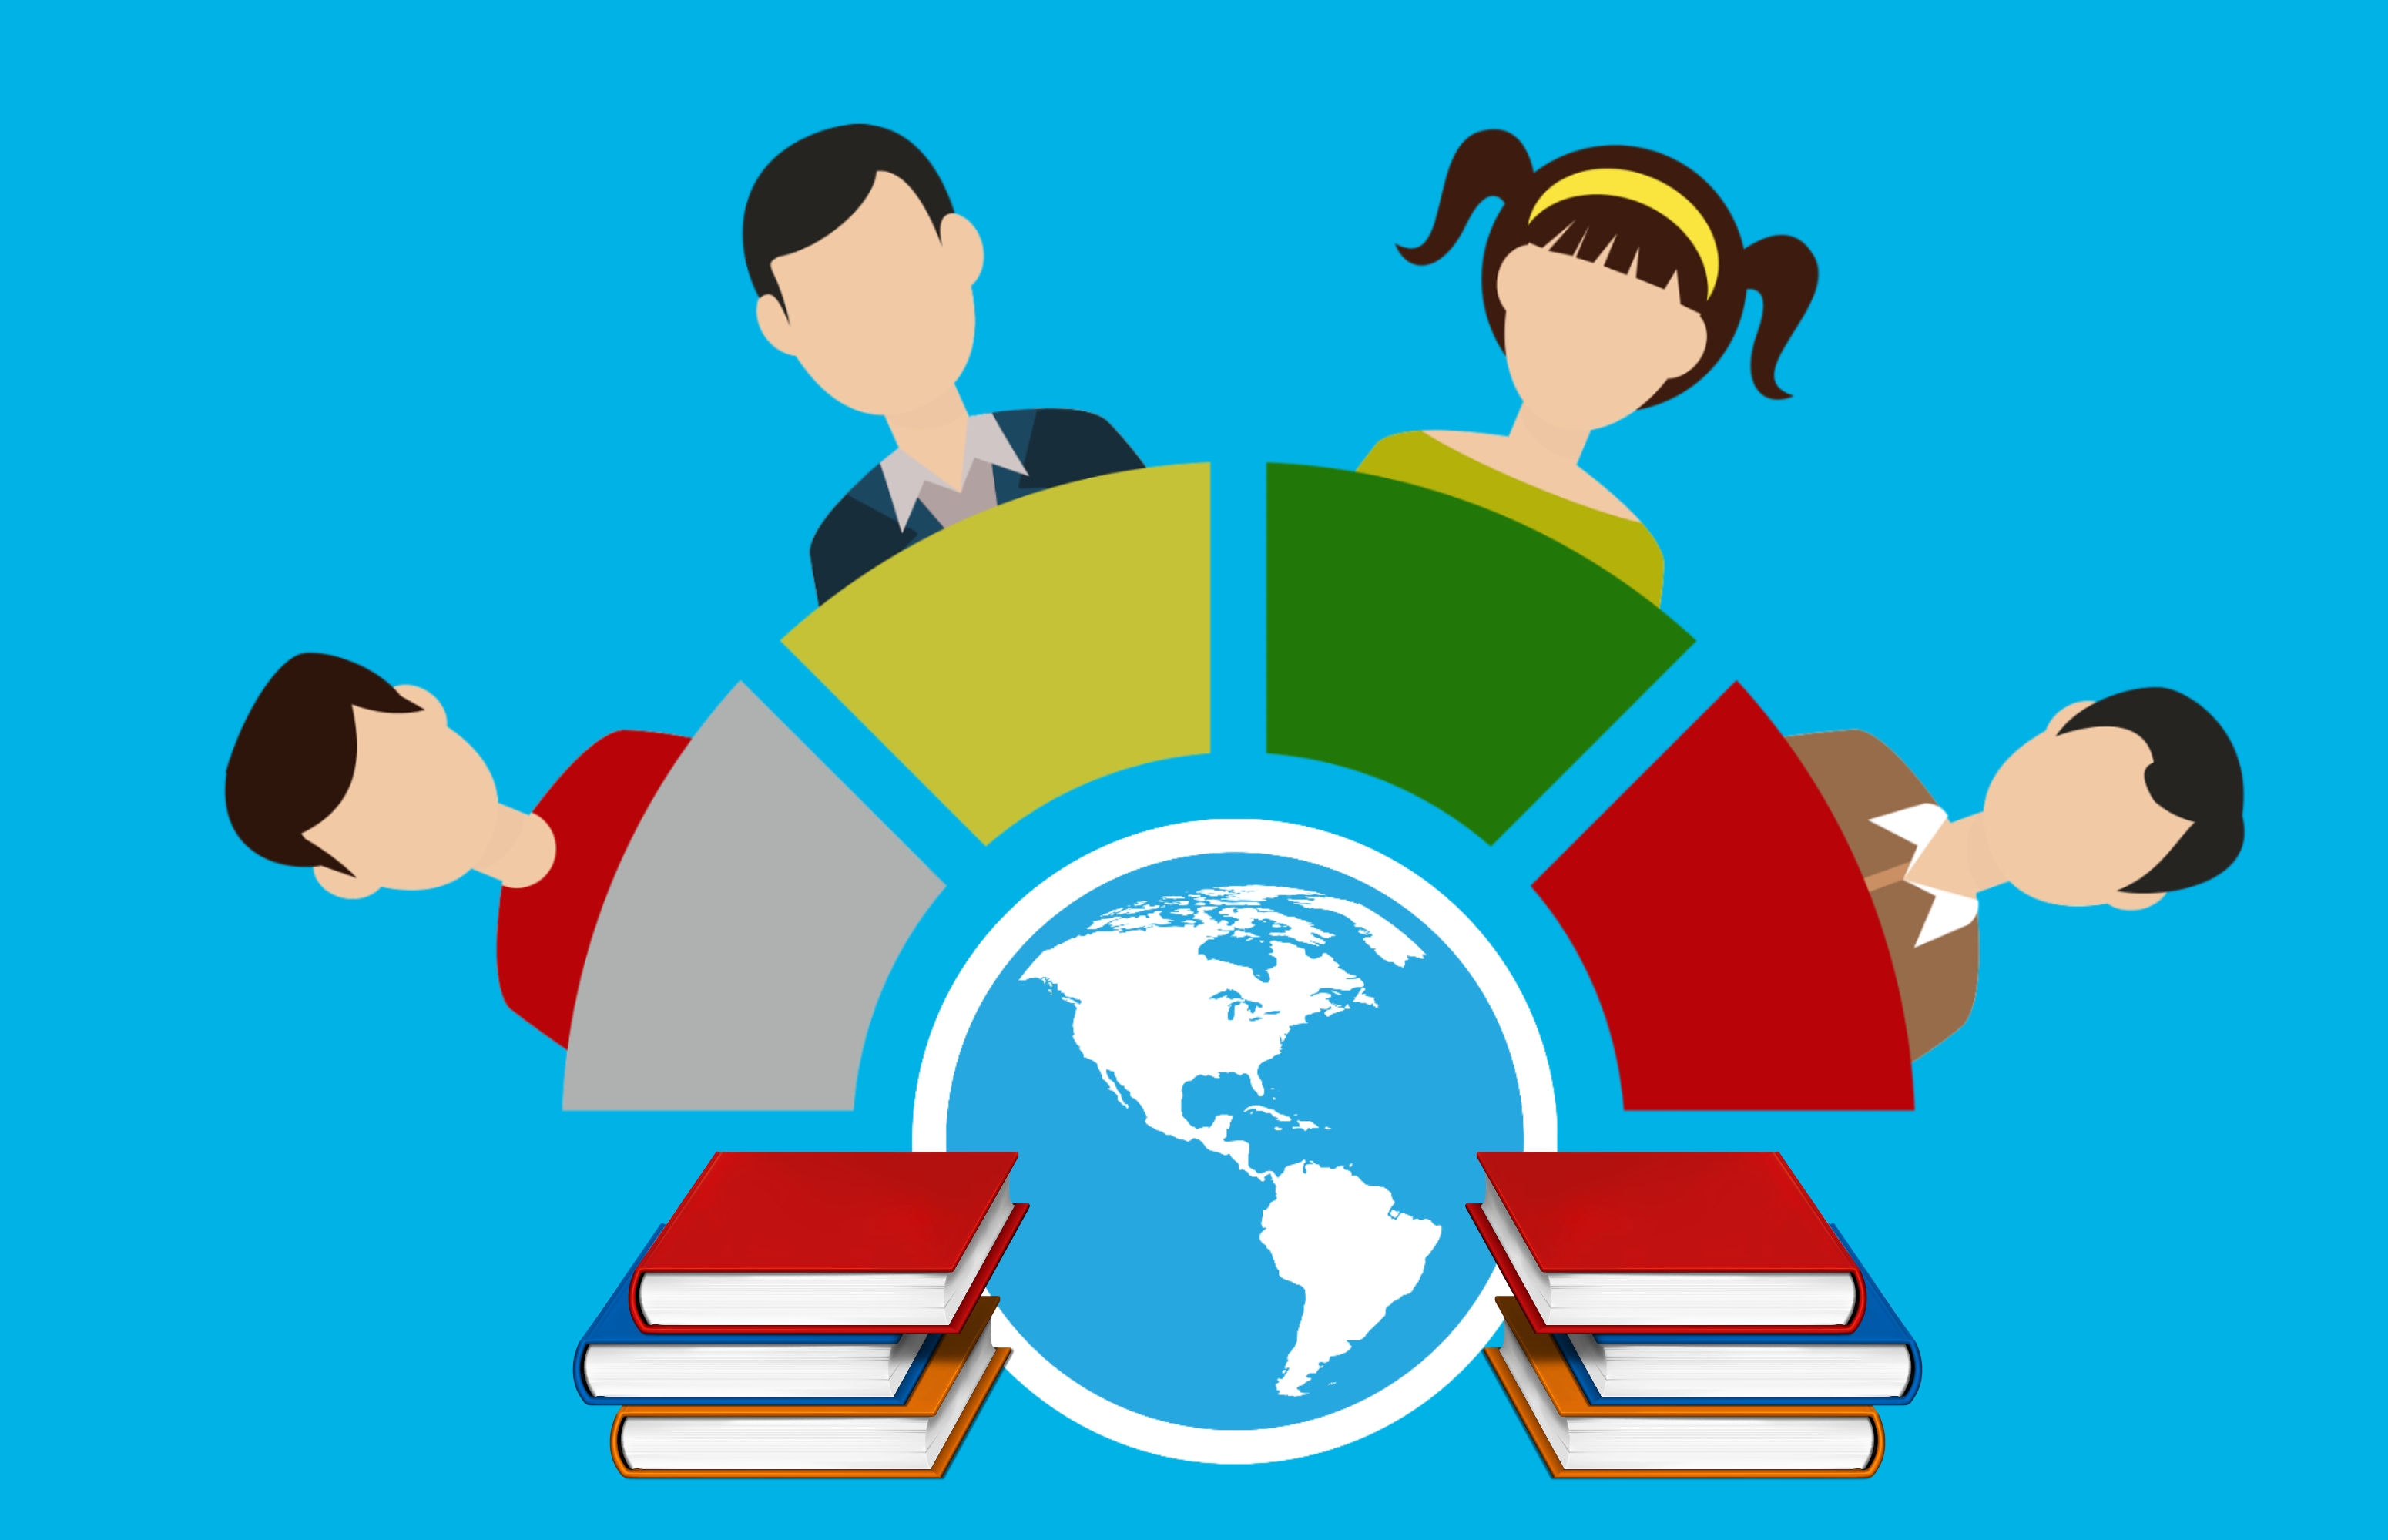
online, library, education, book, study, university, learning, student, read, training, course, technology, network, knowledge, information, school, internet, digital, web, encyclopedia, classroom, academic, elearning, college, learn, cartoon, social group, illustration, sharing, team, conversation, fun, clip art, graphics, Animated cartoon, gesture, art, world